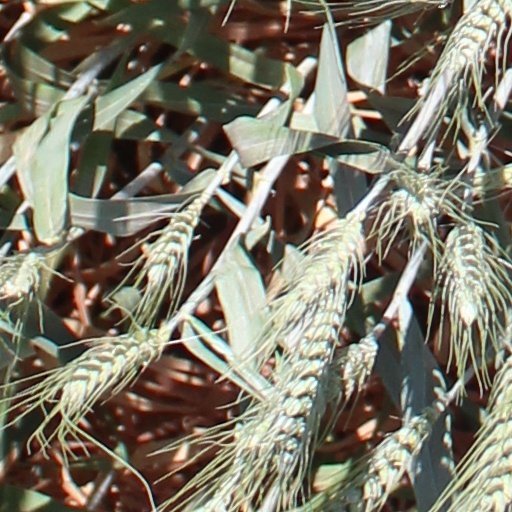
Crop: wheat